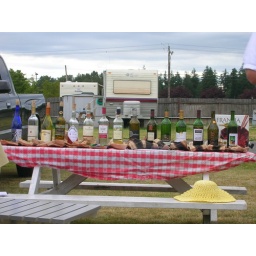
...it's called &amp;quot;bring your wine bottle in a brown bag and then we'll drink it&amp;quot;